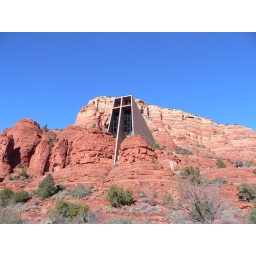
Scenes of the red rocks around Sedona, Arizona - this is the Chapel of the Holy Cross built right into the rocks.